Tamil diaspora

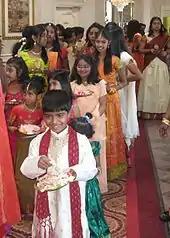

Canada has a large concentration of Sri Lankan Tamils, almost 90% of the Tamil population - amounting to 120,000. Several Canadian universities contain large Tamil Student Associations (TSAs).